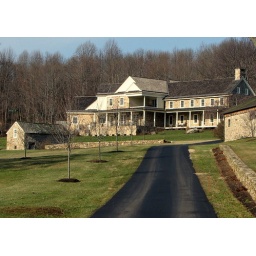
A big stone house in Chester County Pennsylvania